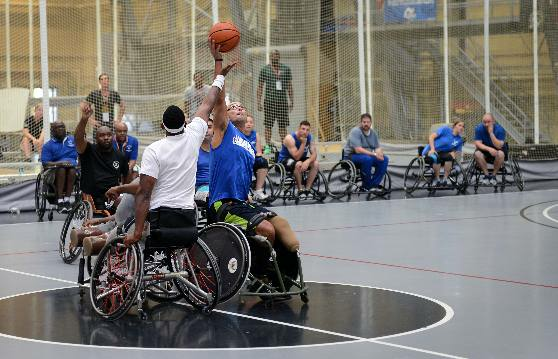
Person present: Yes